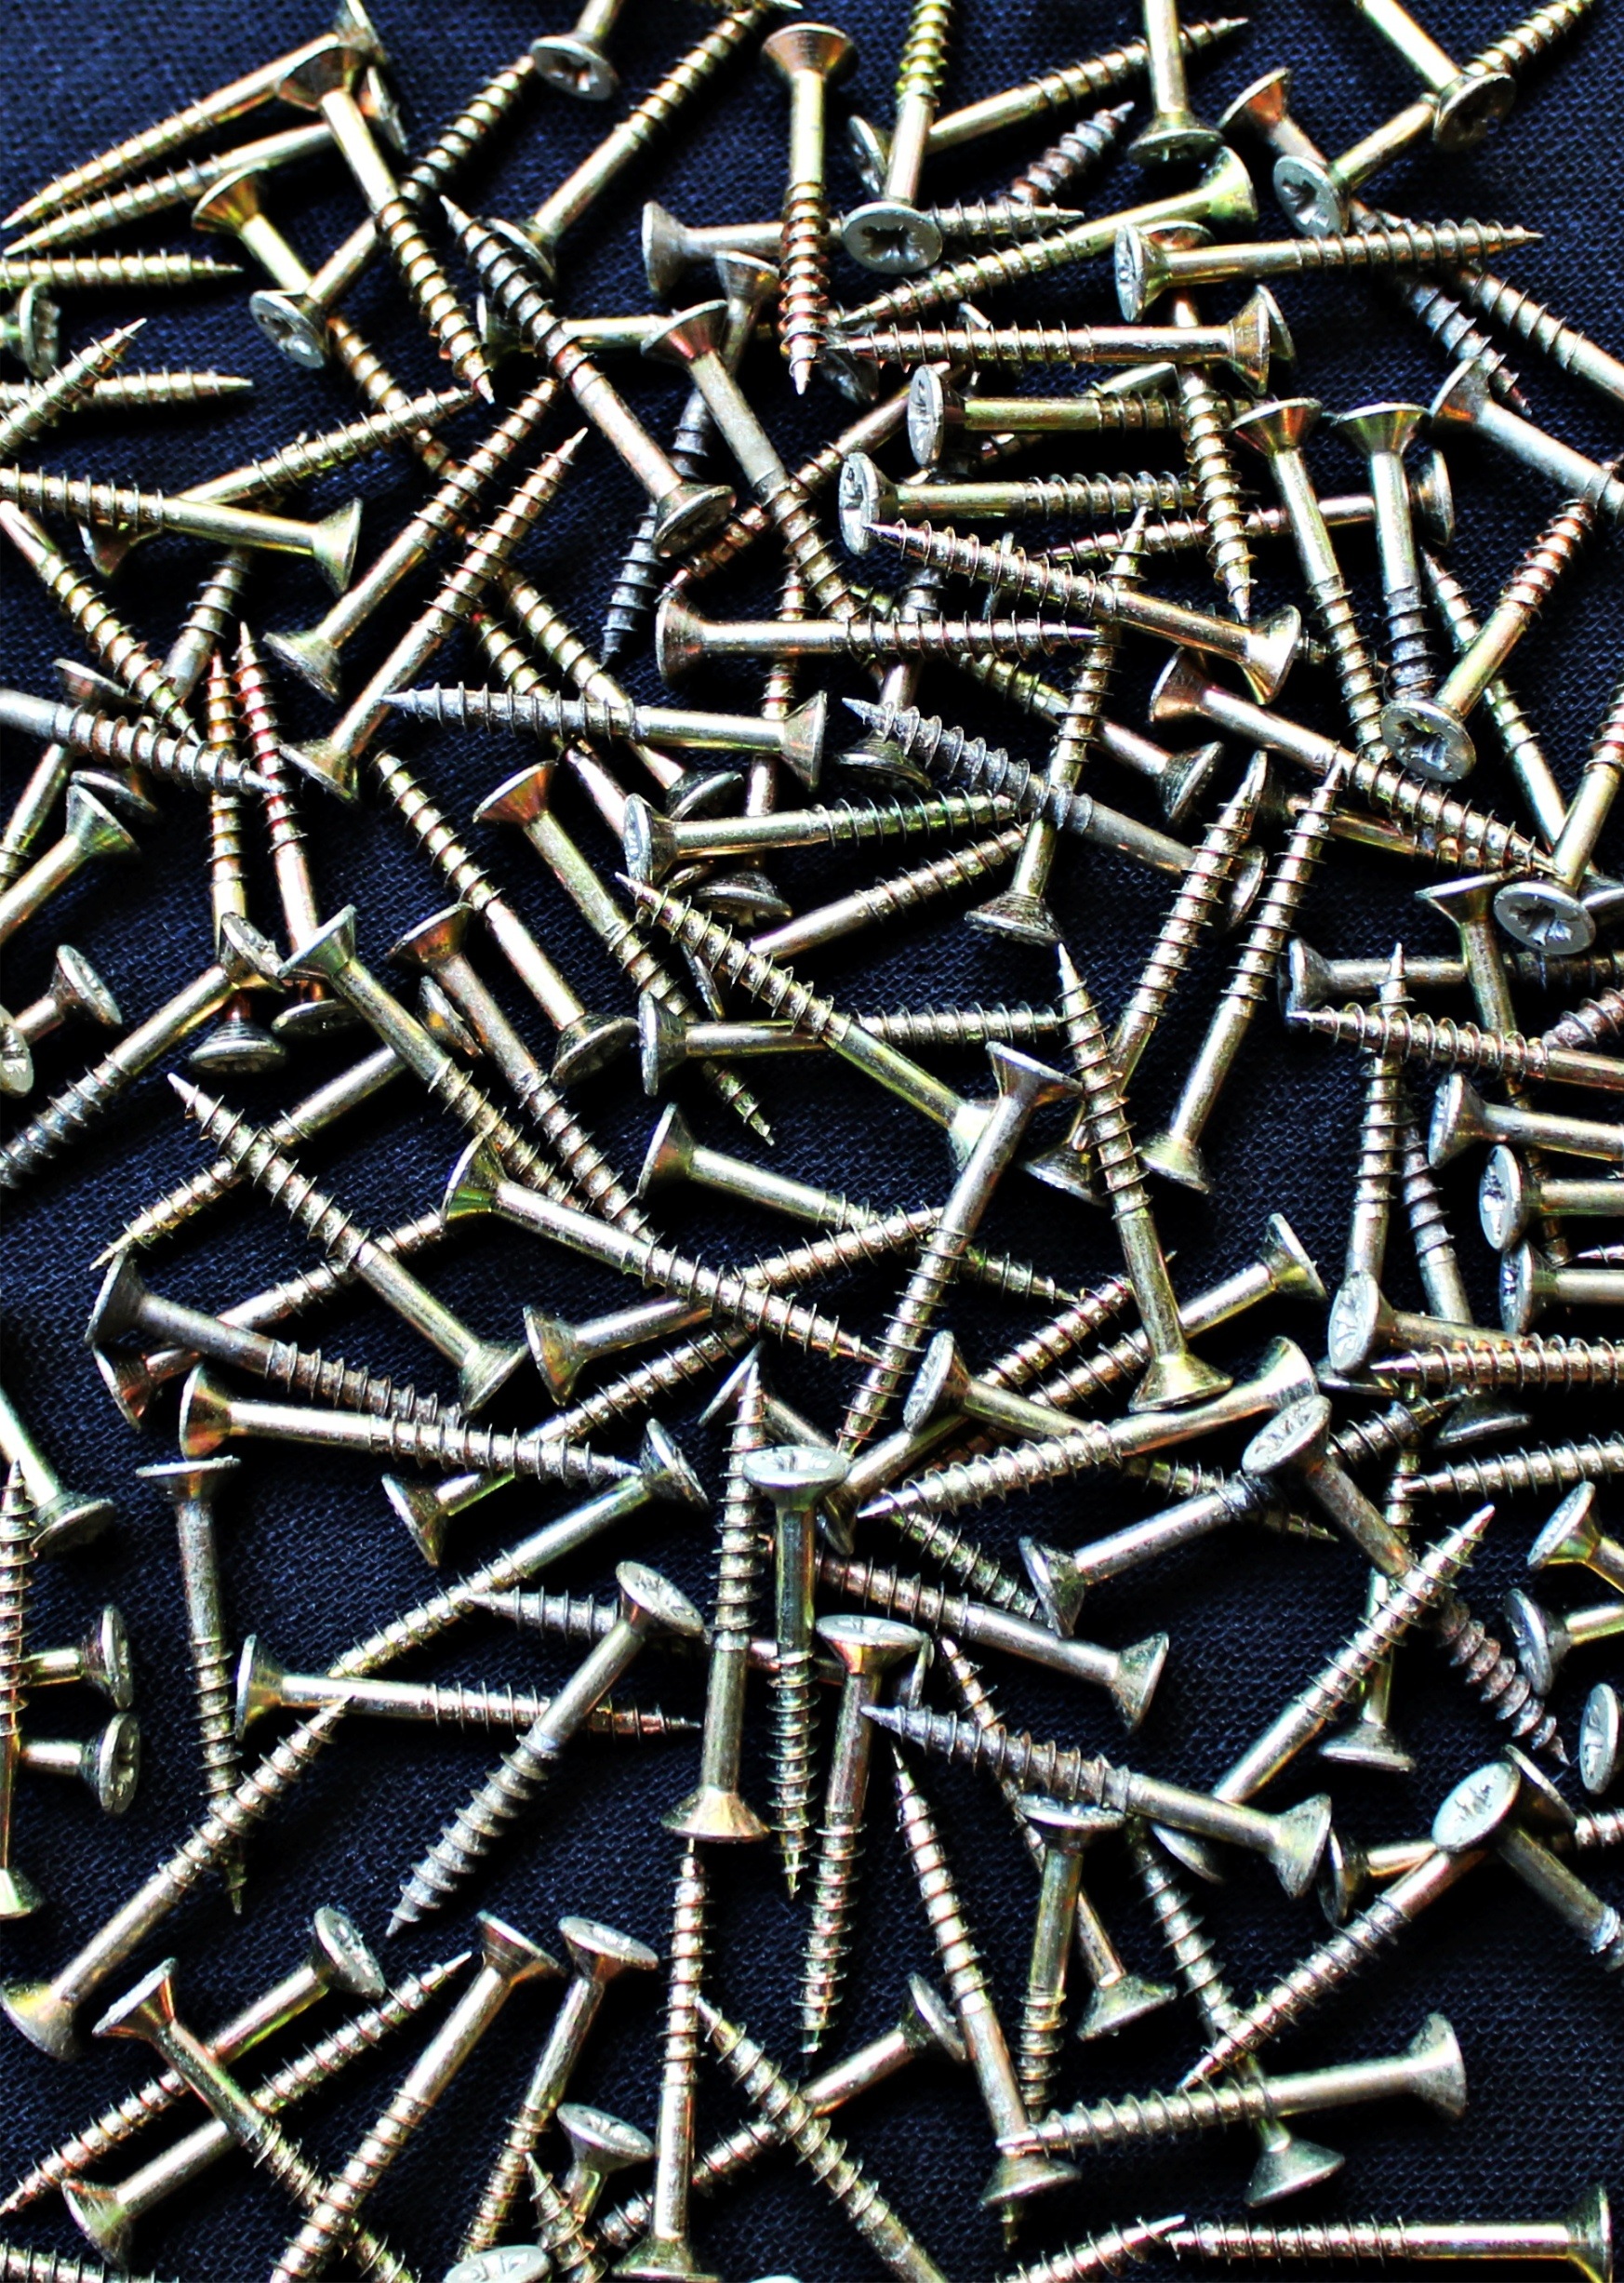
pattern, line, metal, close, material, screw, art, design, brass, shape, wood screws, spax